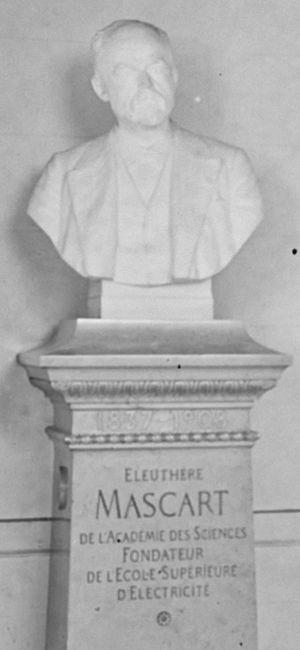
Eleuthère Mascart (1837-1908), physicien français, membre de l'Institut, secrétaire perpétuel de l'Académie des sciences, professeur au Collège de France, fondateur de l'Ecole supérieure d'électricité
Éleuthère Élie Nicolas Mascart, né à Quarouble le 20 février 1837 et mort à Paris le 24 août 1908, est un physicien français.